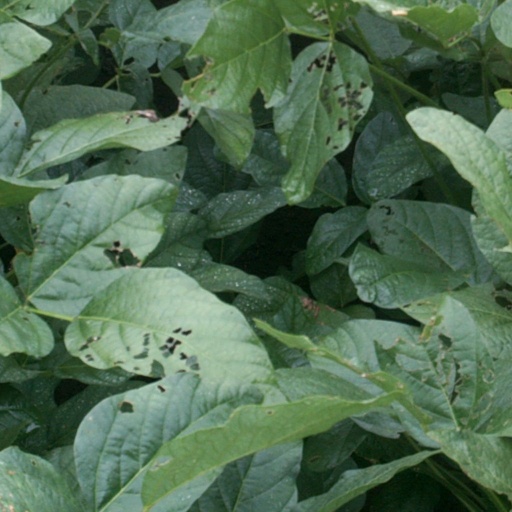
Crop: soybean